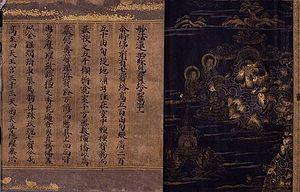
Le terme « Trésor national » est utilisé depuis 1897 pour désigner les biens culturels importants du Japon,